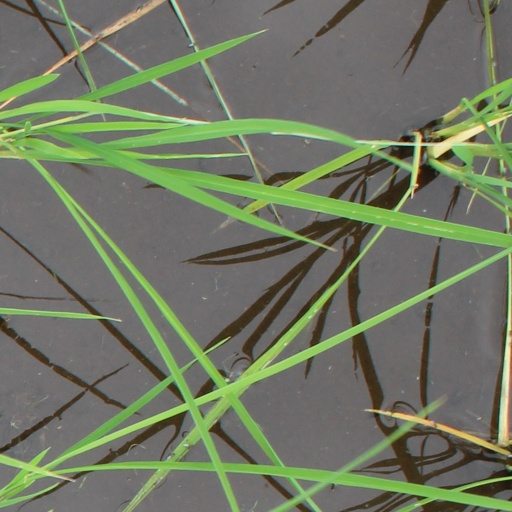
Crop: rice